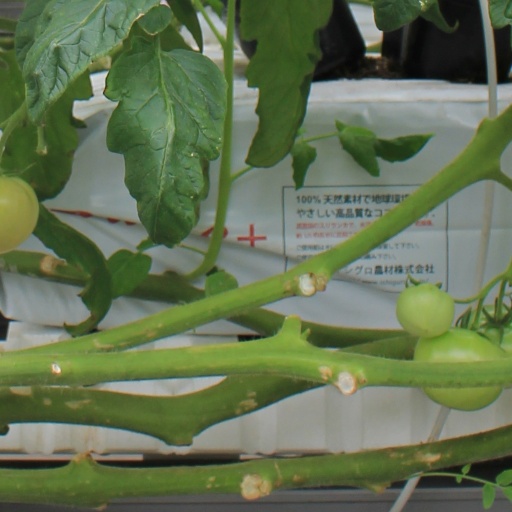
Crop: tomato